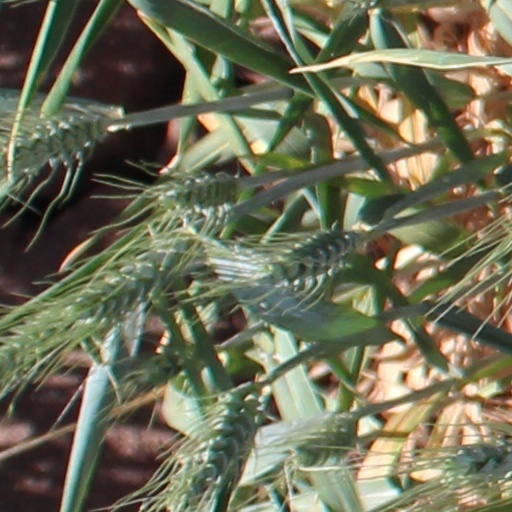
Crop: wheat